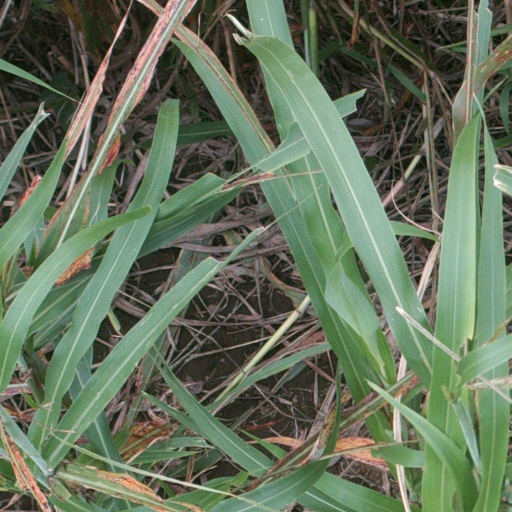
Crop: sorghum